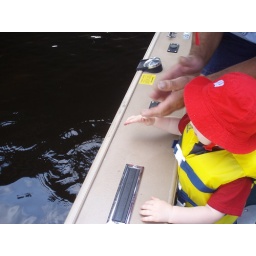
Throwing his fish back in the water